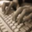
Label: keyboard